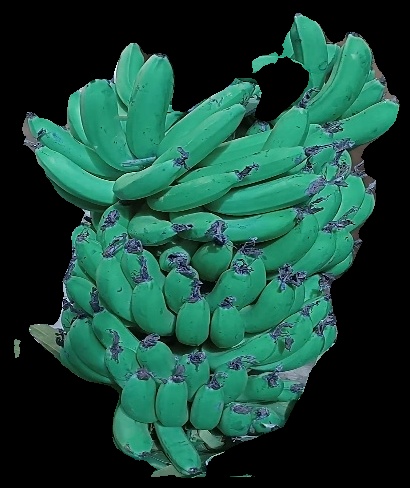
Variety: pachbale
Grade: grade3